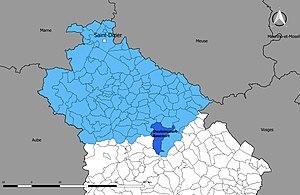
Localisation de la commune de Doulaincourt-Saucourt dans l'arrondissement de Saint-Dizier.
Doulaincourt-Saucourt est une commune française située dans le département de la Haute-Marne, en région Grand Est. La commune est formé en 1972 par la fusion des communes de Doulaincourt, devenue chef-lieu de la commune, et de Saucourt-sur-Rognon, devenue commune associée. En 2010, la commune de Doulaincourt-Saucourt a pris le statut de commune nouvelle, Doulaincourt et Saucourt devenant des communes déléguées.